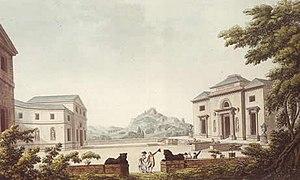
cour du château de Bagatelle à Paris
Le château de Bagatelle est un pavillon de plaisance, ou « folie », construit en 1777 par l'architecte François-Joseph Bélanger pour le comte d'Artois dans le bois de Boulogne, aujourd'hui annexé à Paris.